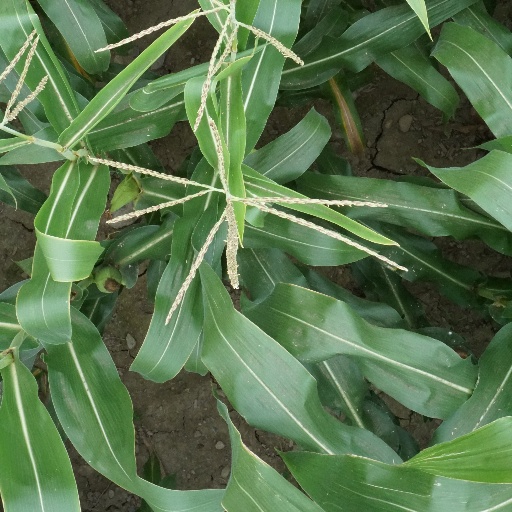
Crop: maize; corn